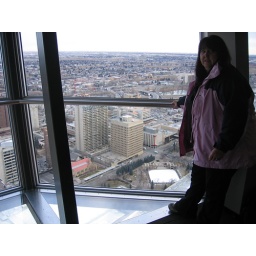
Jayne getting as close as she dares to the glass floor in the Calgary Tower